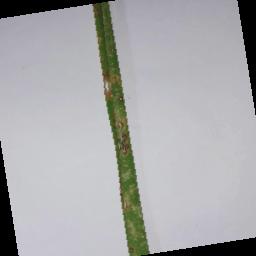
Label: Rice___Leaf_Blast